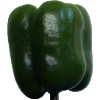
Label: green_pepper